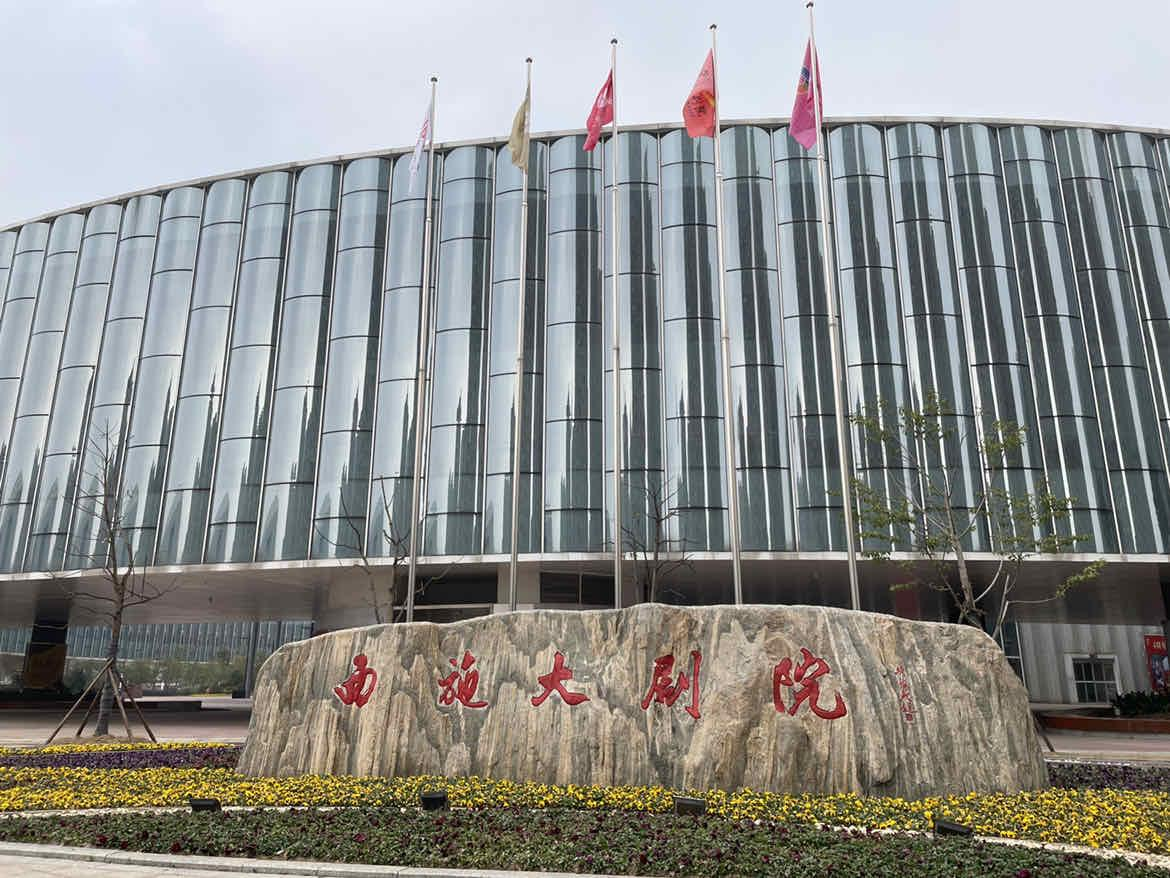
地标名称：西施大剧院
所在城市：绍兴市·诸暨市